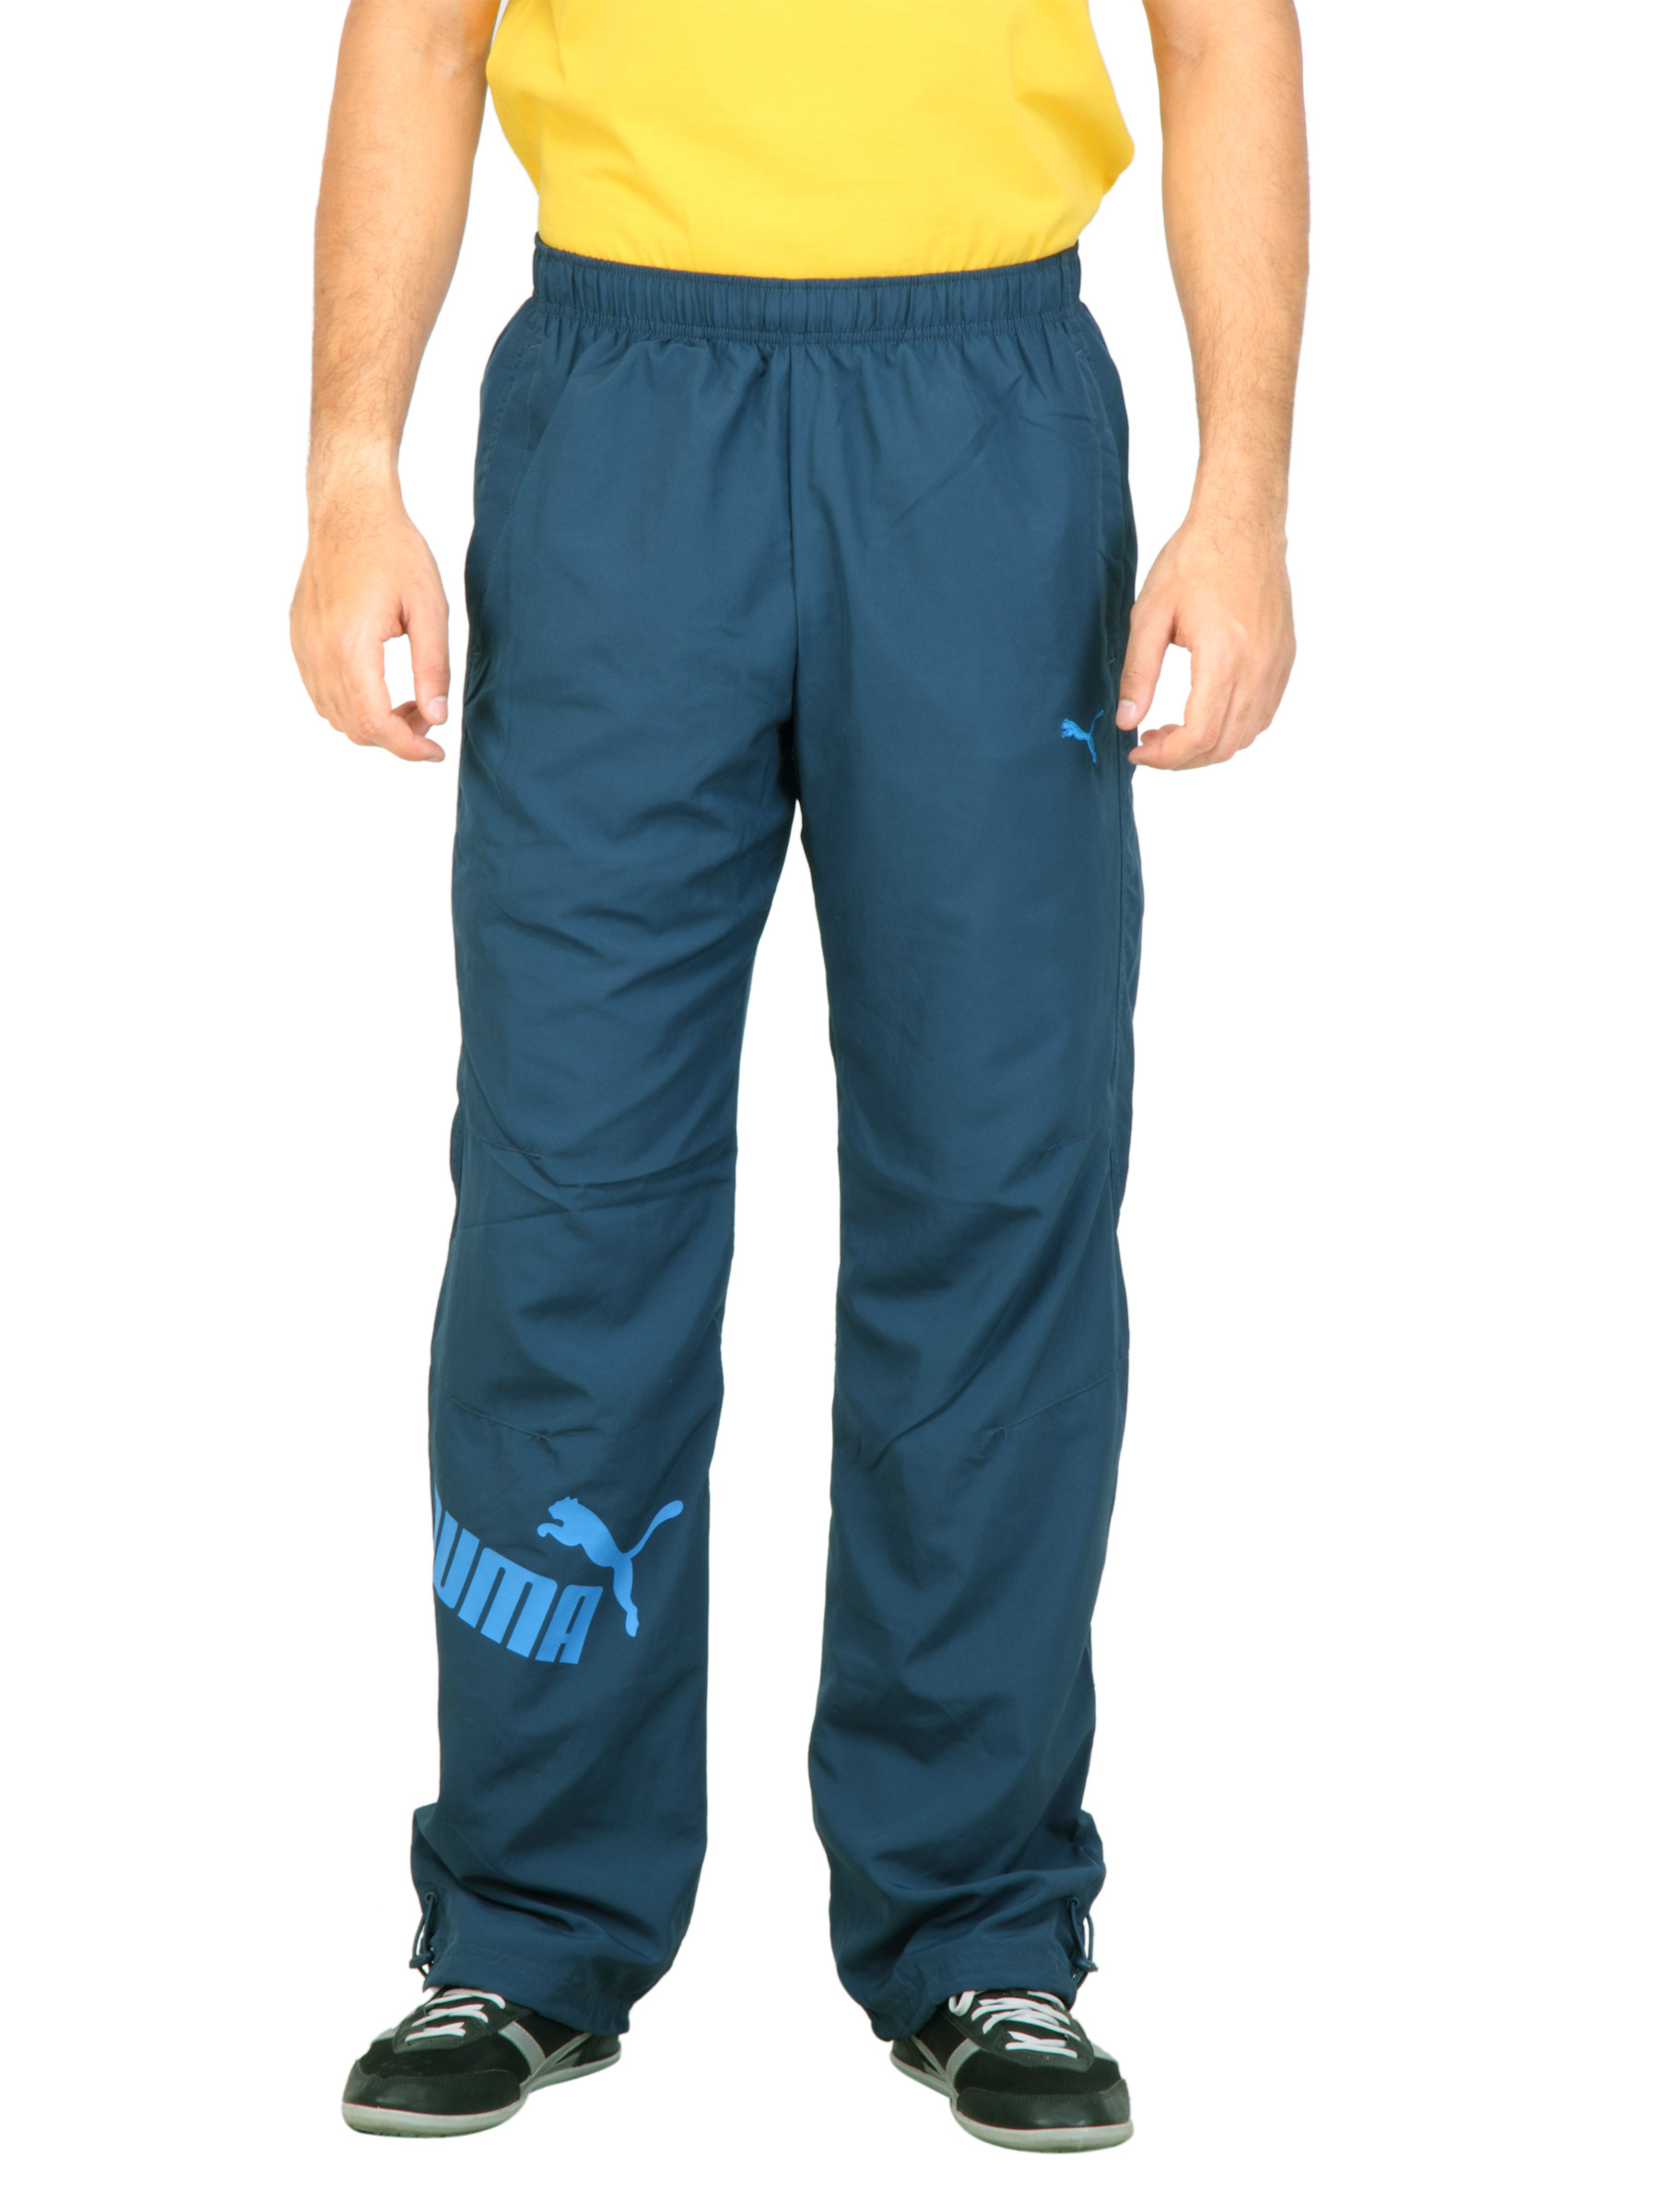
Puma Men No. 1 logo Blue Track Pant
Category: Apparel / Bottomwear / Track Pants
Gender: Men
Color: Blue
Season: Fall 2011
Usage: Sports